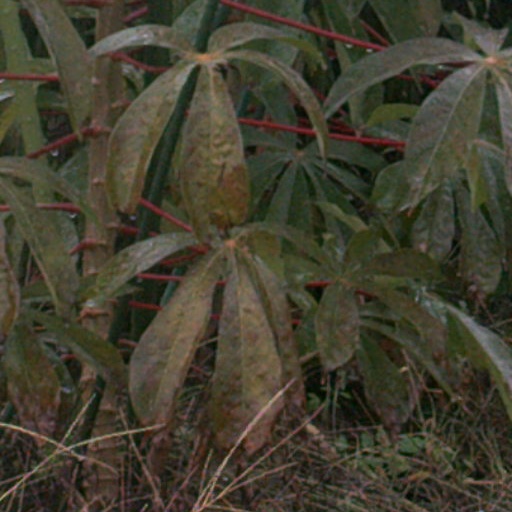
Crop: cassava